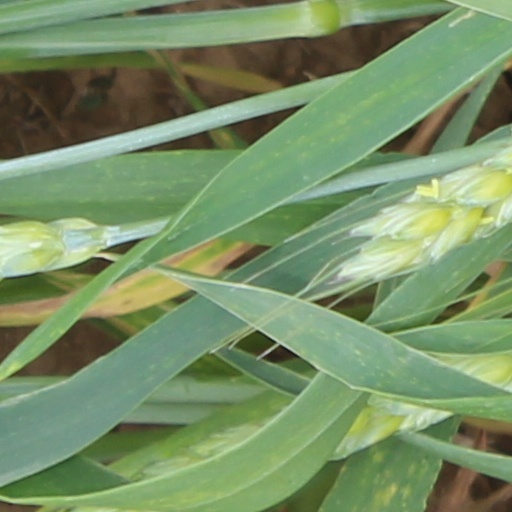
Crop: wheat